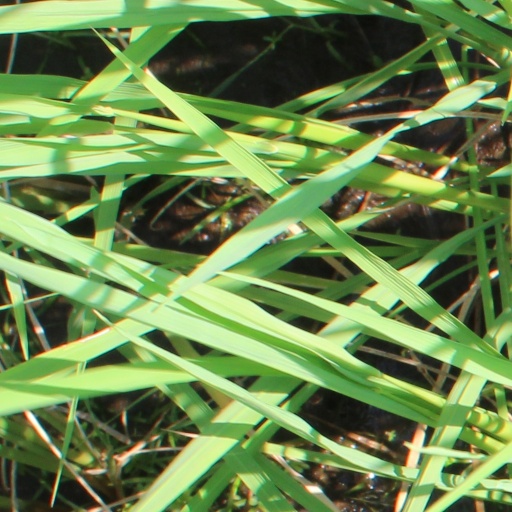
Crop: rice